Describe the emotion expressed in this image:  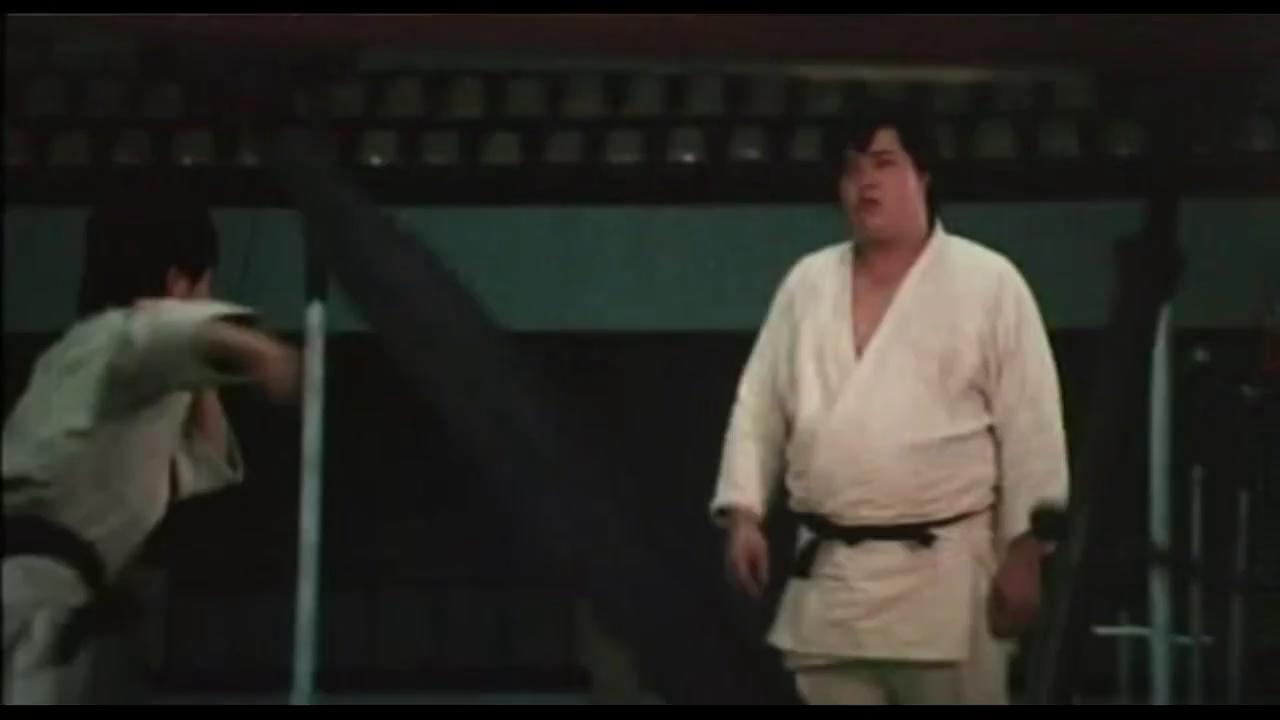
This person displays Pain, valence and arousal with low intensity.